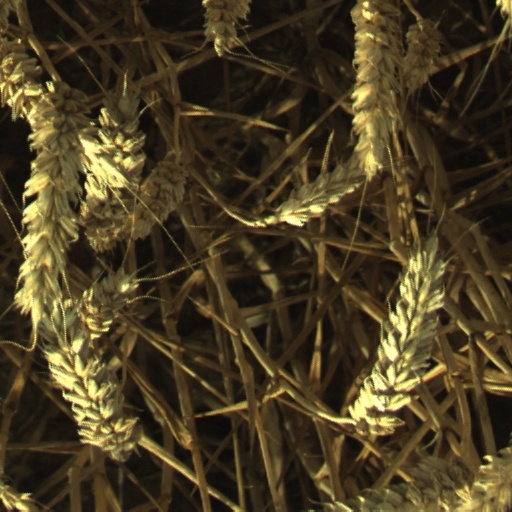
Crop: wheat